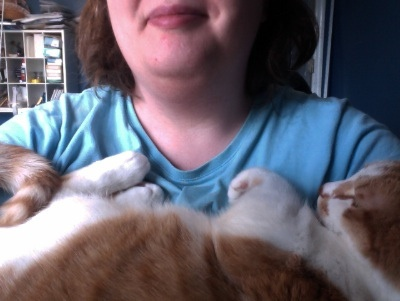
The woman cuddles the brown and white cat as it sleeps.
A women is holding a cat like a baby.
A cat comfortably curls up in a woman's arms.
a woman in a blue shirt is holding an orange and white cat
A lady is holding a cat in her arms like a baby.